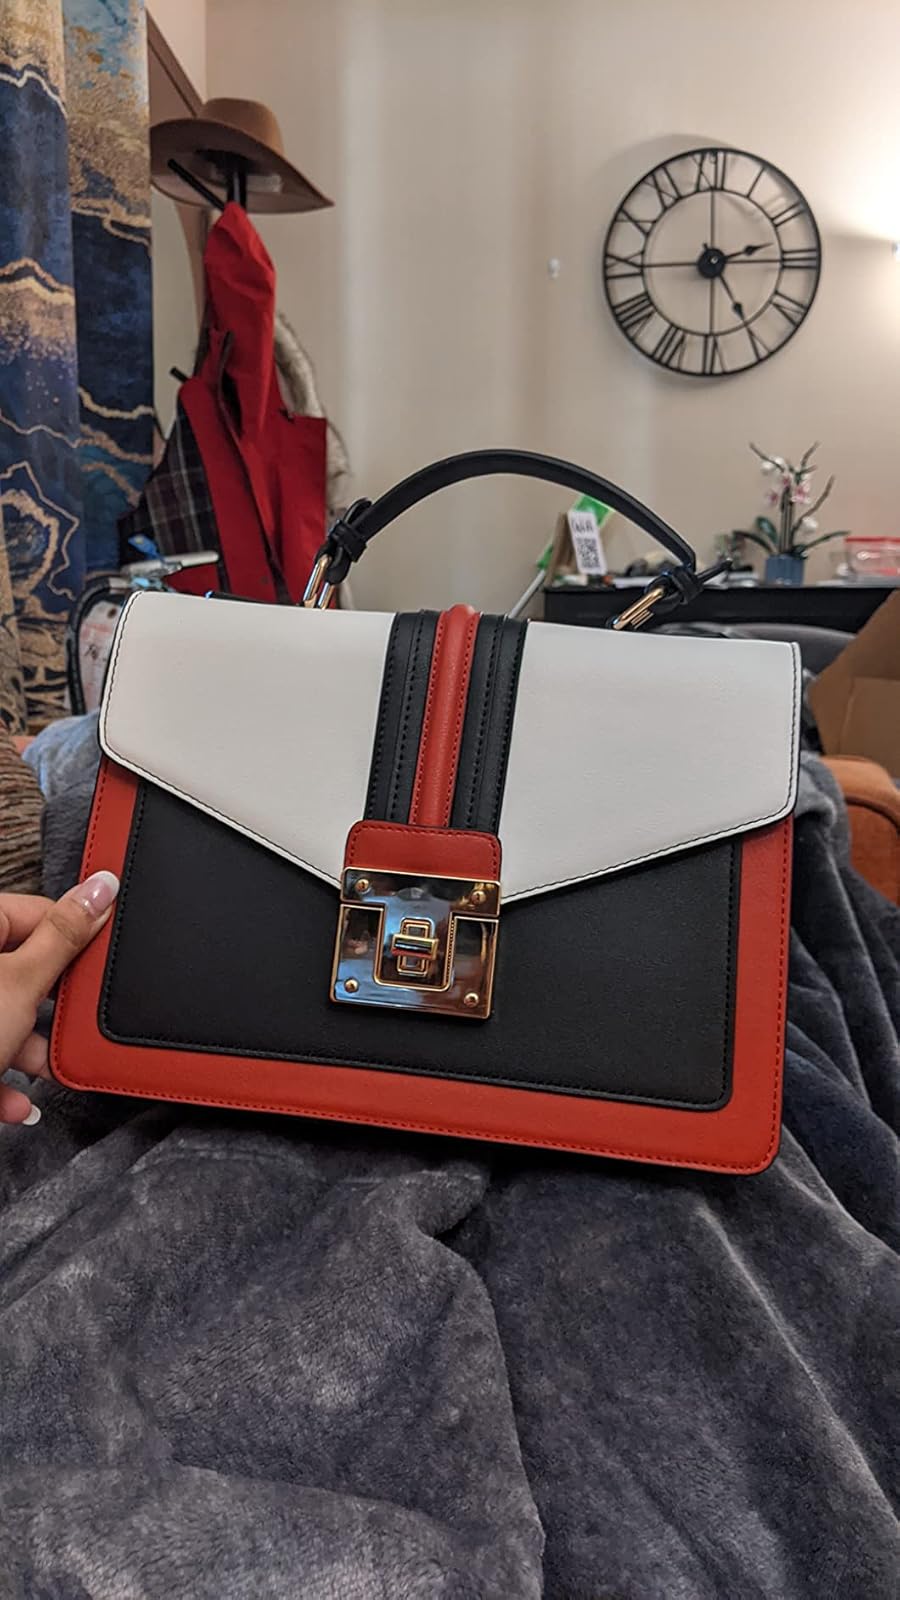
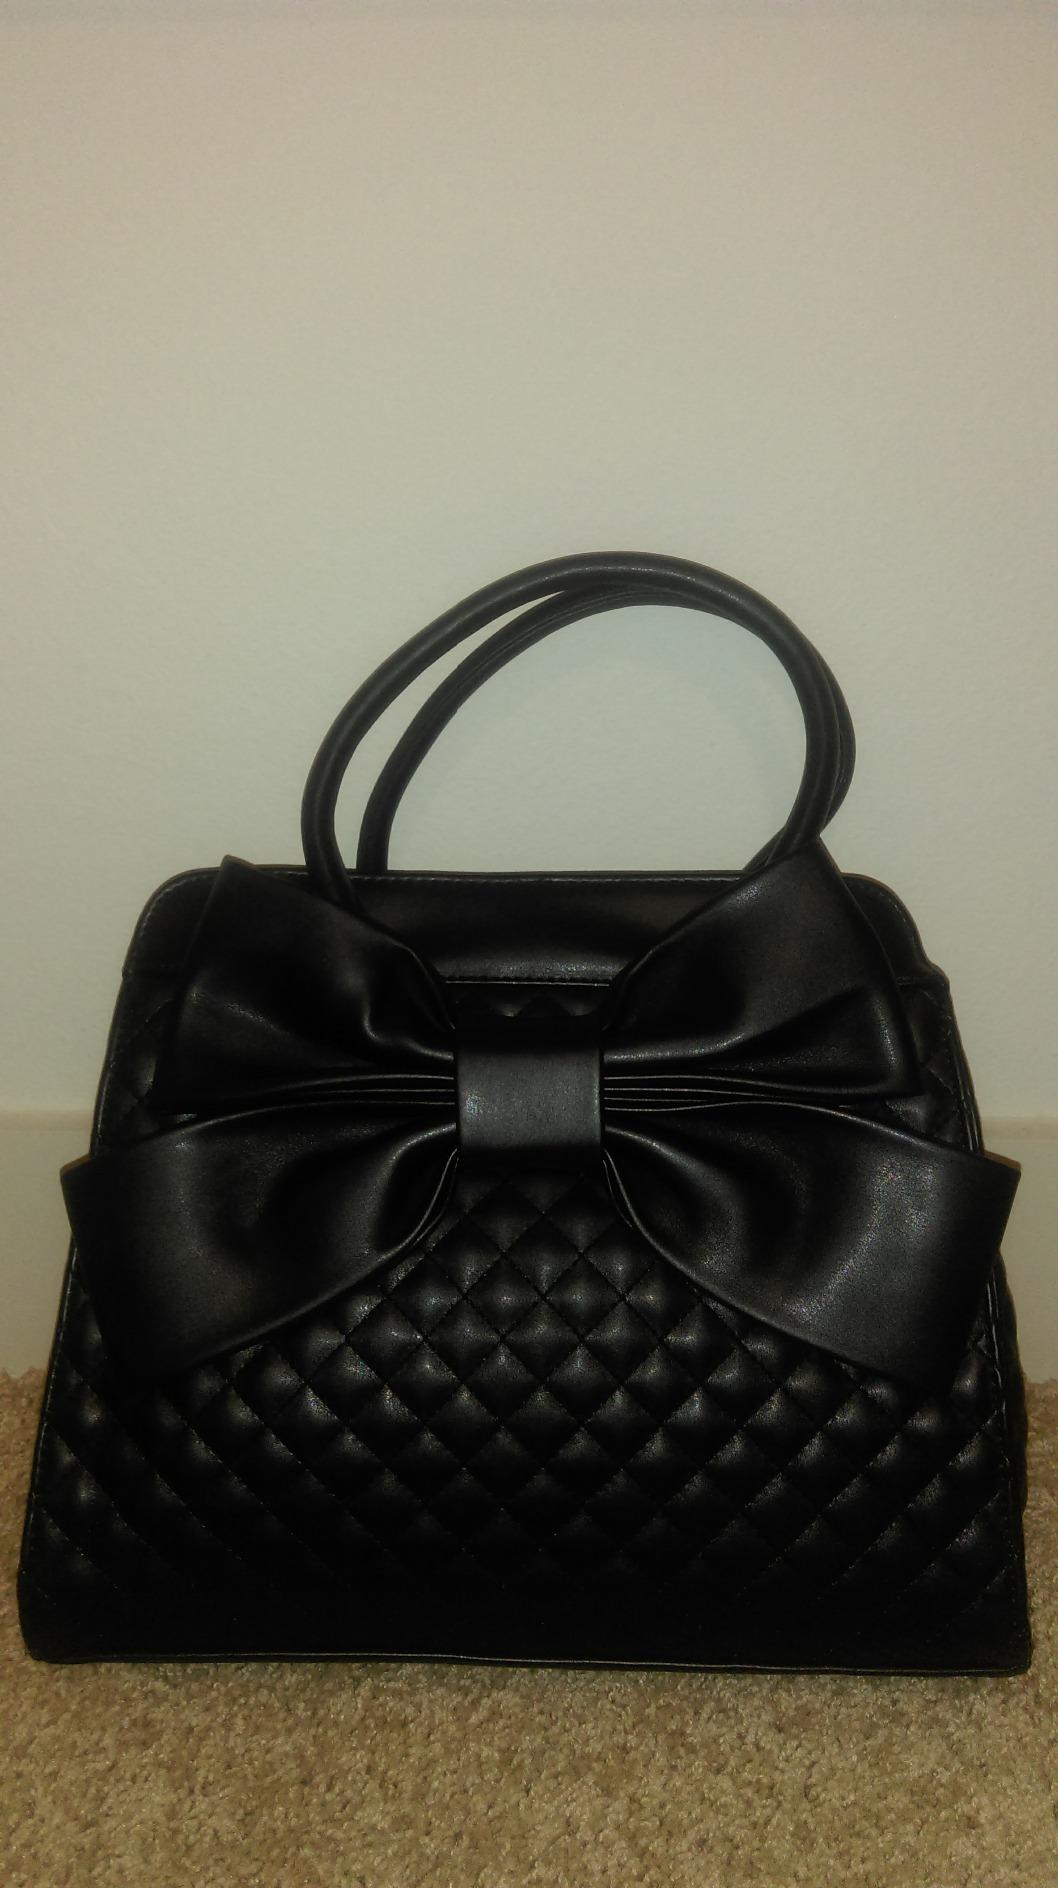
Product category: accessories_handbag
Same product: no